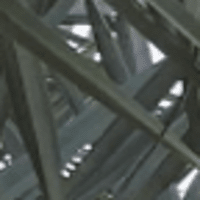
Label: Healthy sample